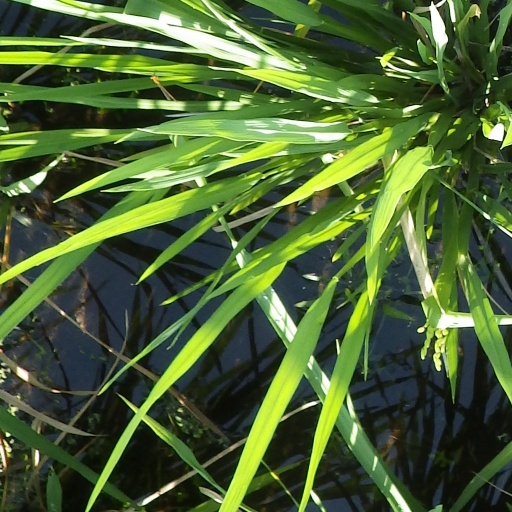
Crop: rice